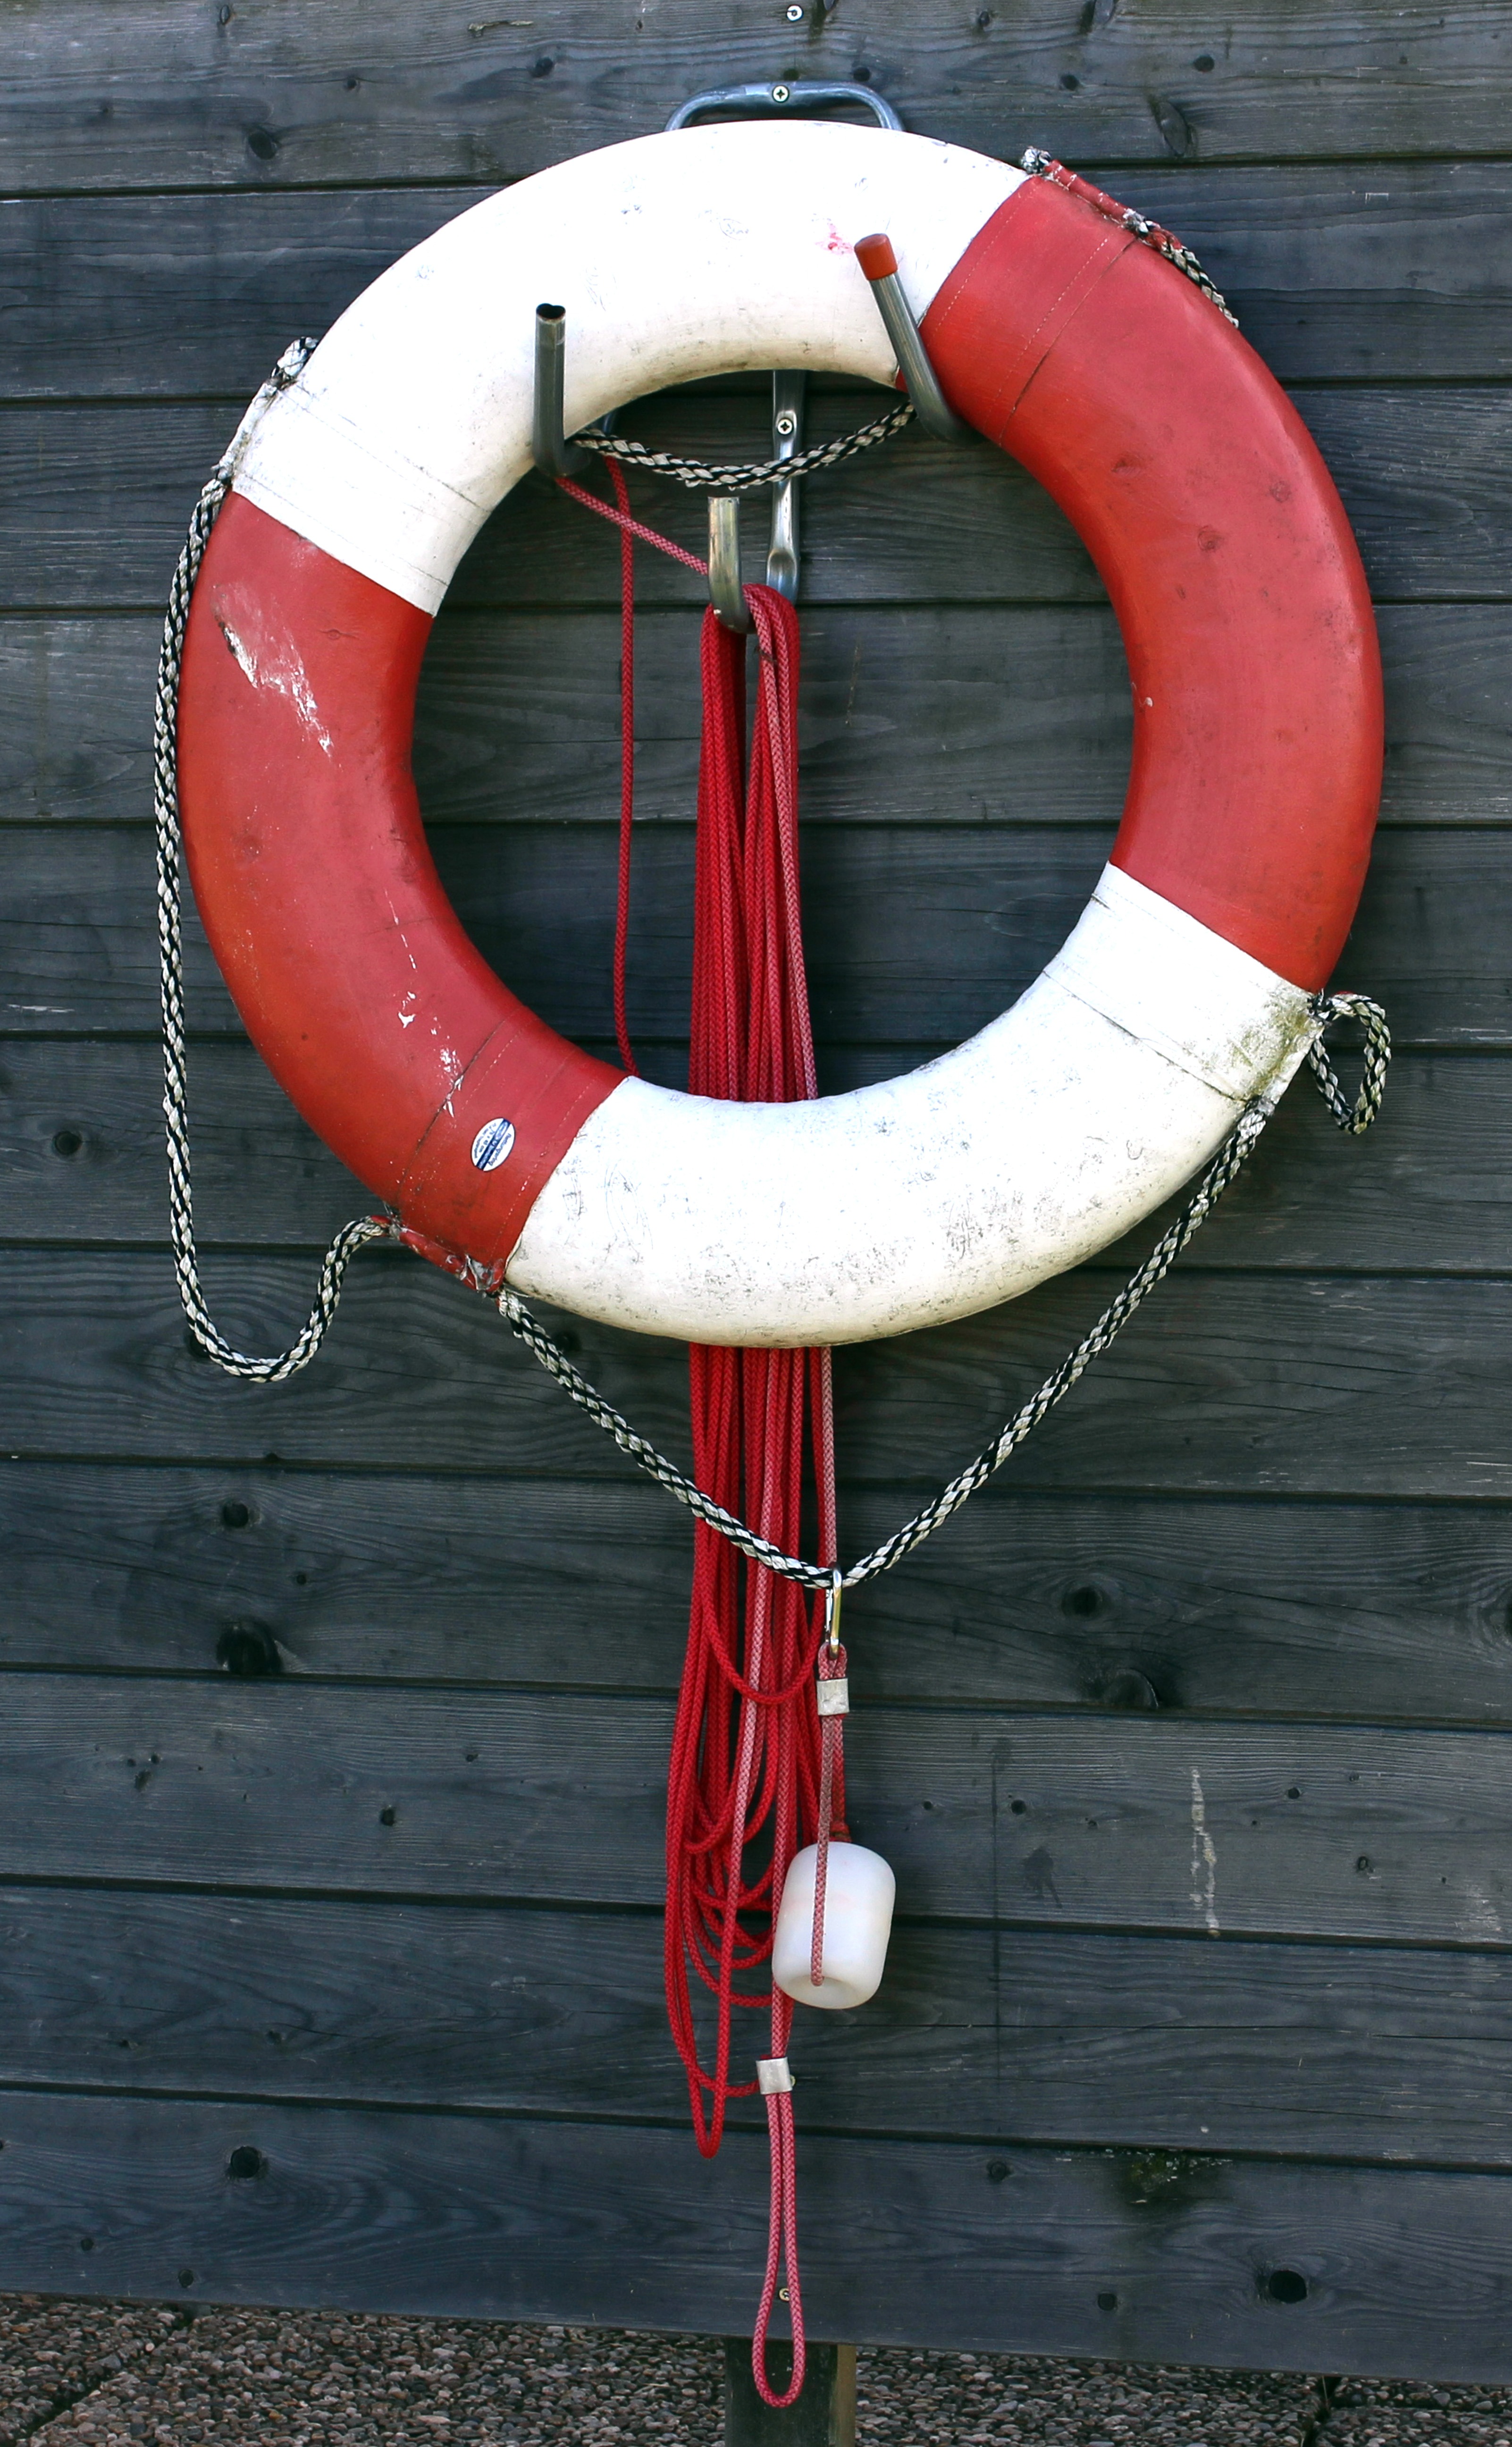
wheel, red, vehicle, security, emergency, rescue, lifebuoy, lifebelt, water rescue, non swimmers, personal flotation device, lifebuoys